Hybrid zone

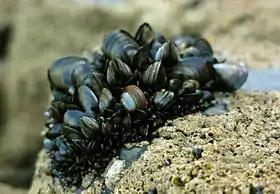
"Mytilus edulis"

Hybrid zones are thought to be less common in marine than terrestrial environments. However, blue mussel populations show extensive hybridisation worldwide and are a well studied example of a marine hybrid zone. There are multiple sites of hybridisation between the closely related species "Mytilus edulis", "Mytilus trossulus" and "Mytilus galloprovincialis" across the North Atlantic and Pacific coasts. These hybrid zones vary considerably. Some hybrid zones, such as the one in Newfoundland in Canada show remarkably few hybrids, while in the Baltic Sea most individuals are hybrids.